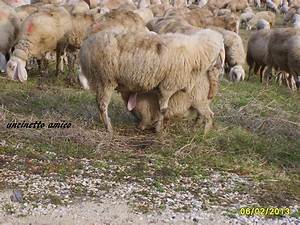
Label: sheep